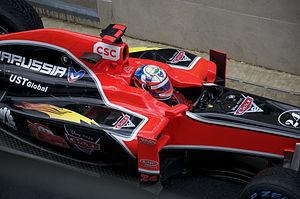
Cars 2 ou Les Bagnoles 2 au Québec est le 121ᵉ long-métrage d'animation des studios Disney. Réalisé en images de synthèse par John Lasseter et Brad Lewis pour Pixar, il est la suite de Cars sorti en 2006 et suivi par Cars 3 en 2017.